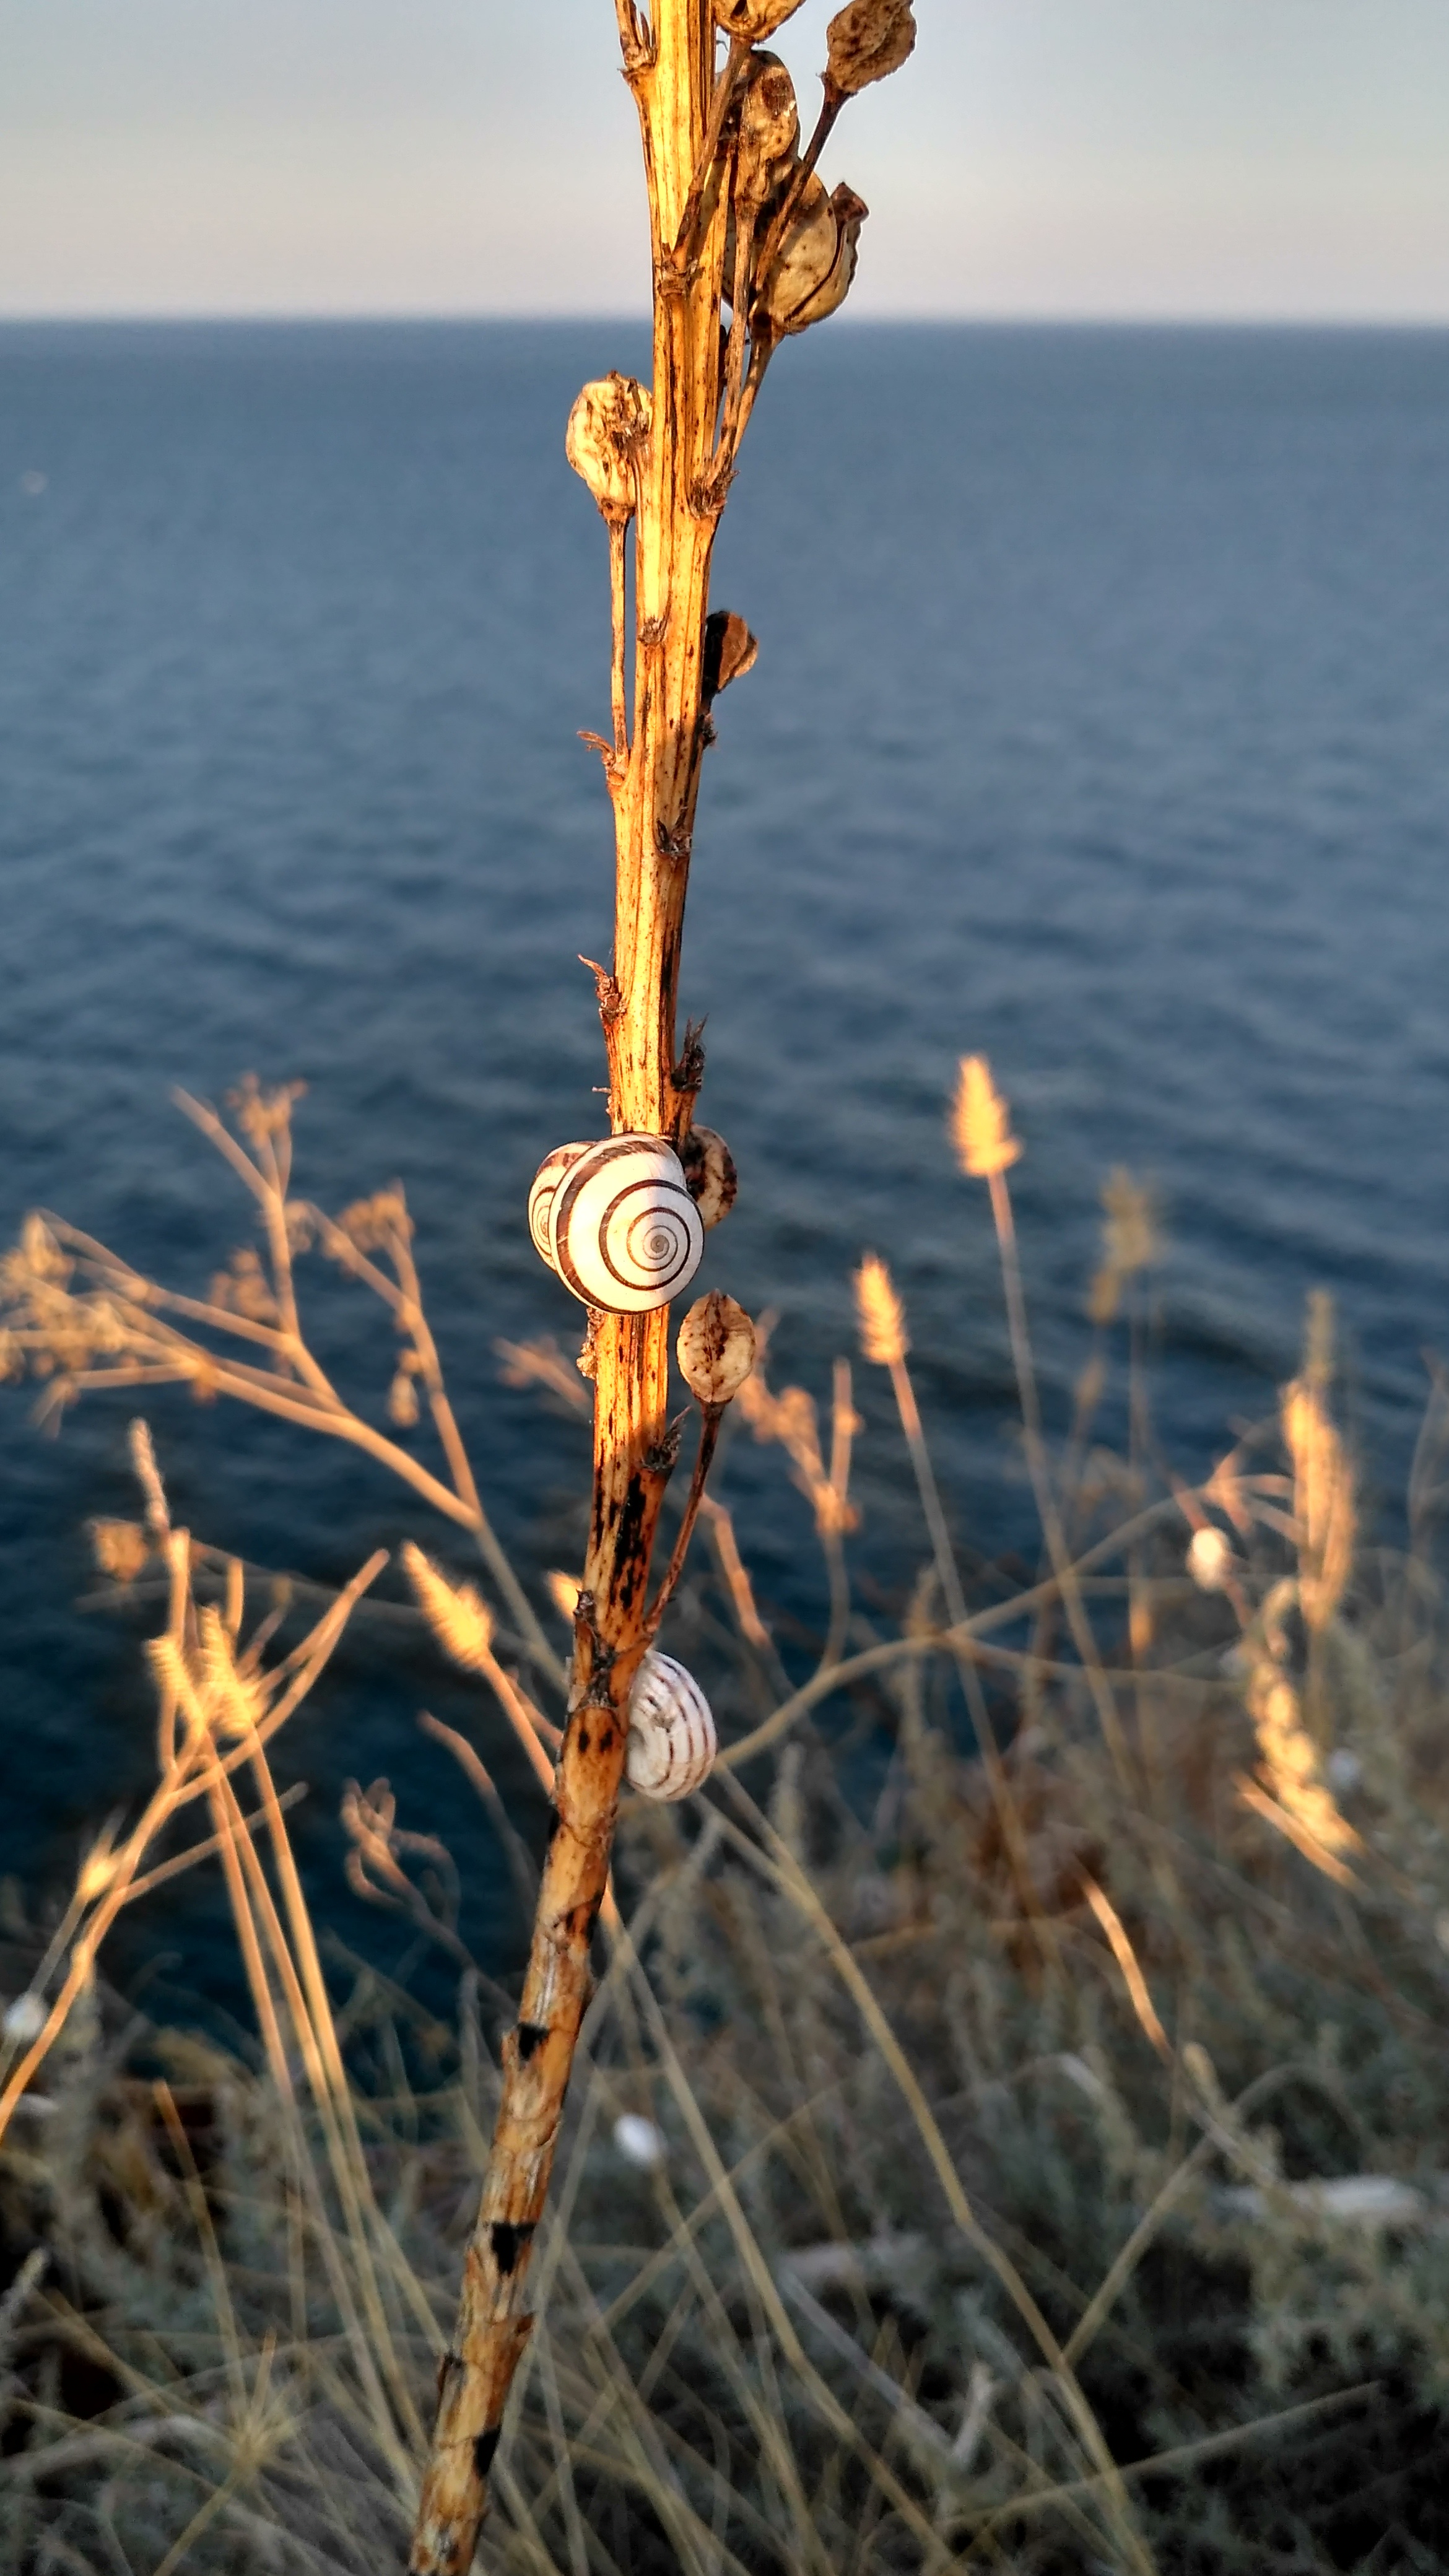
sea, tree, nature, grass, branch, plant, sun, sunlight, leaf, flower, summer, reflection, macro, autumn, flora, dry grass, straws, worm, bulgaria, macro photography, in the grass, grass family